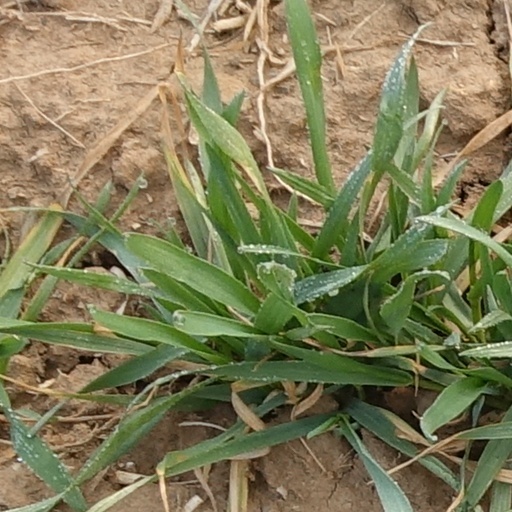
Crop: wheat